List of Olympic venues in taekwondo

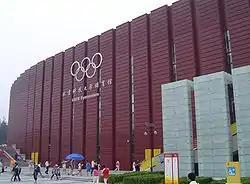
Beijing Science and Technology University Gymnasium hosted the taekwondo events for the 2008 Summer Olympics.

For the Summer Olympics, there have been seven venues that have been or be used to host taekwondo.